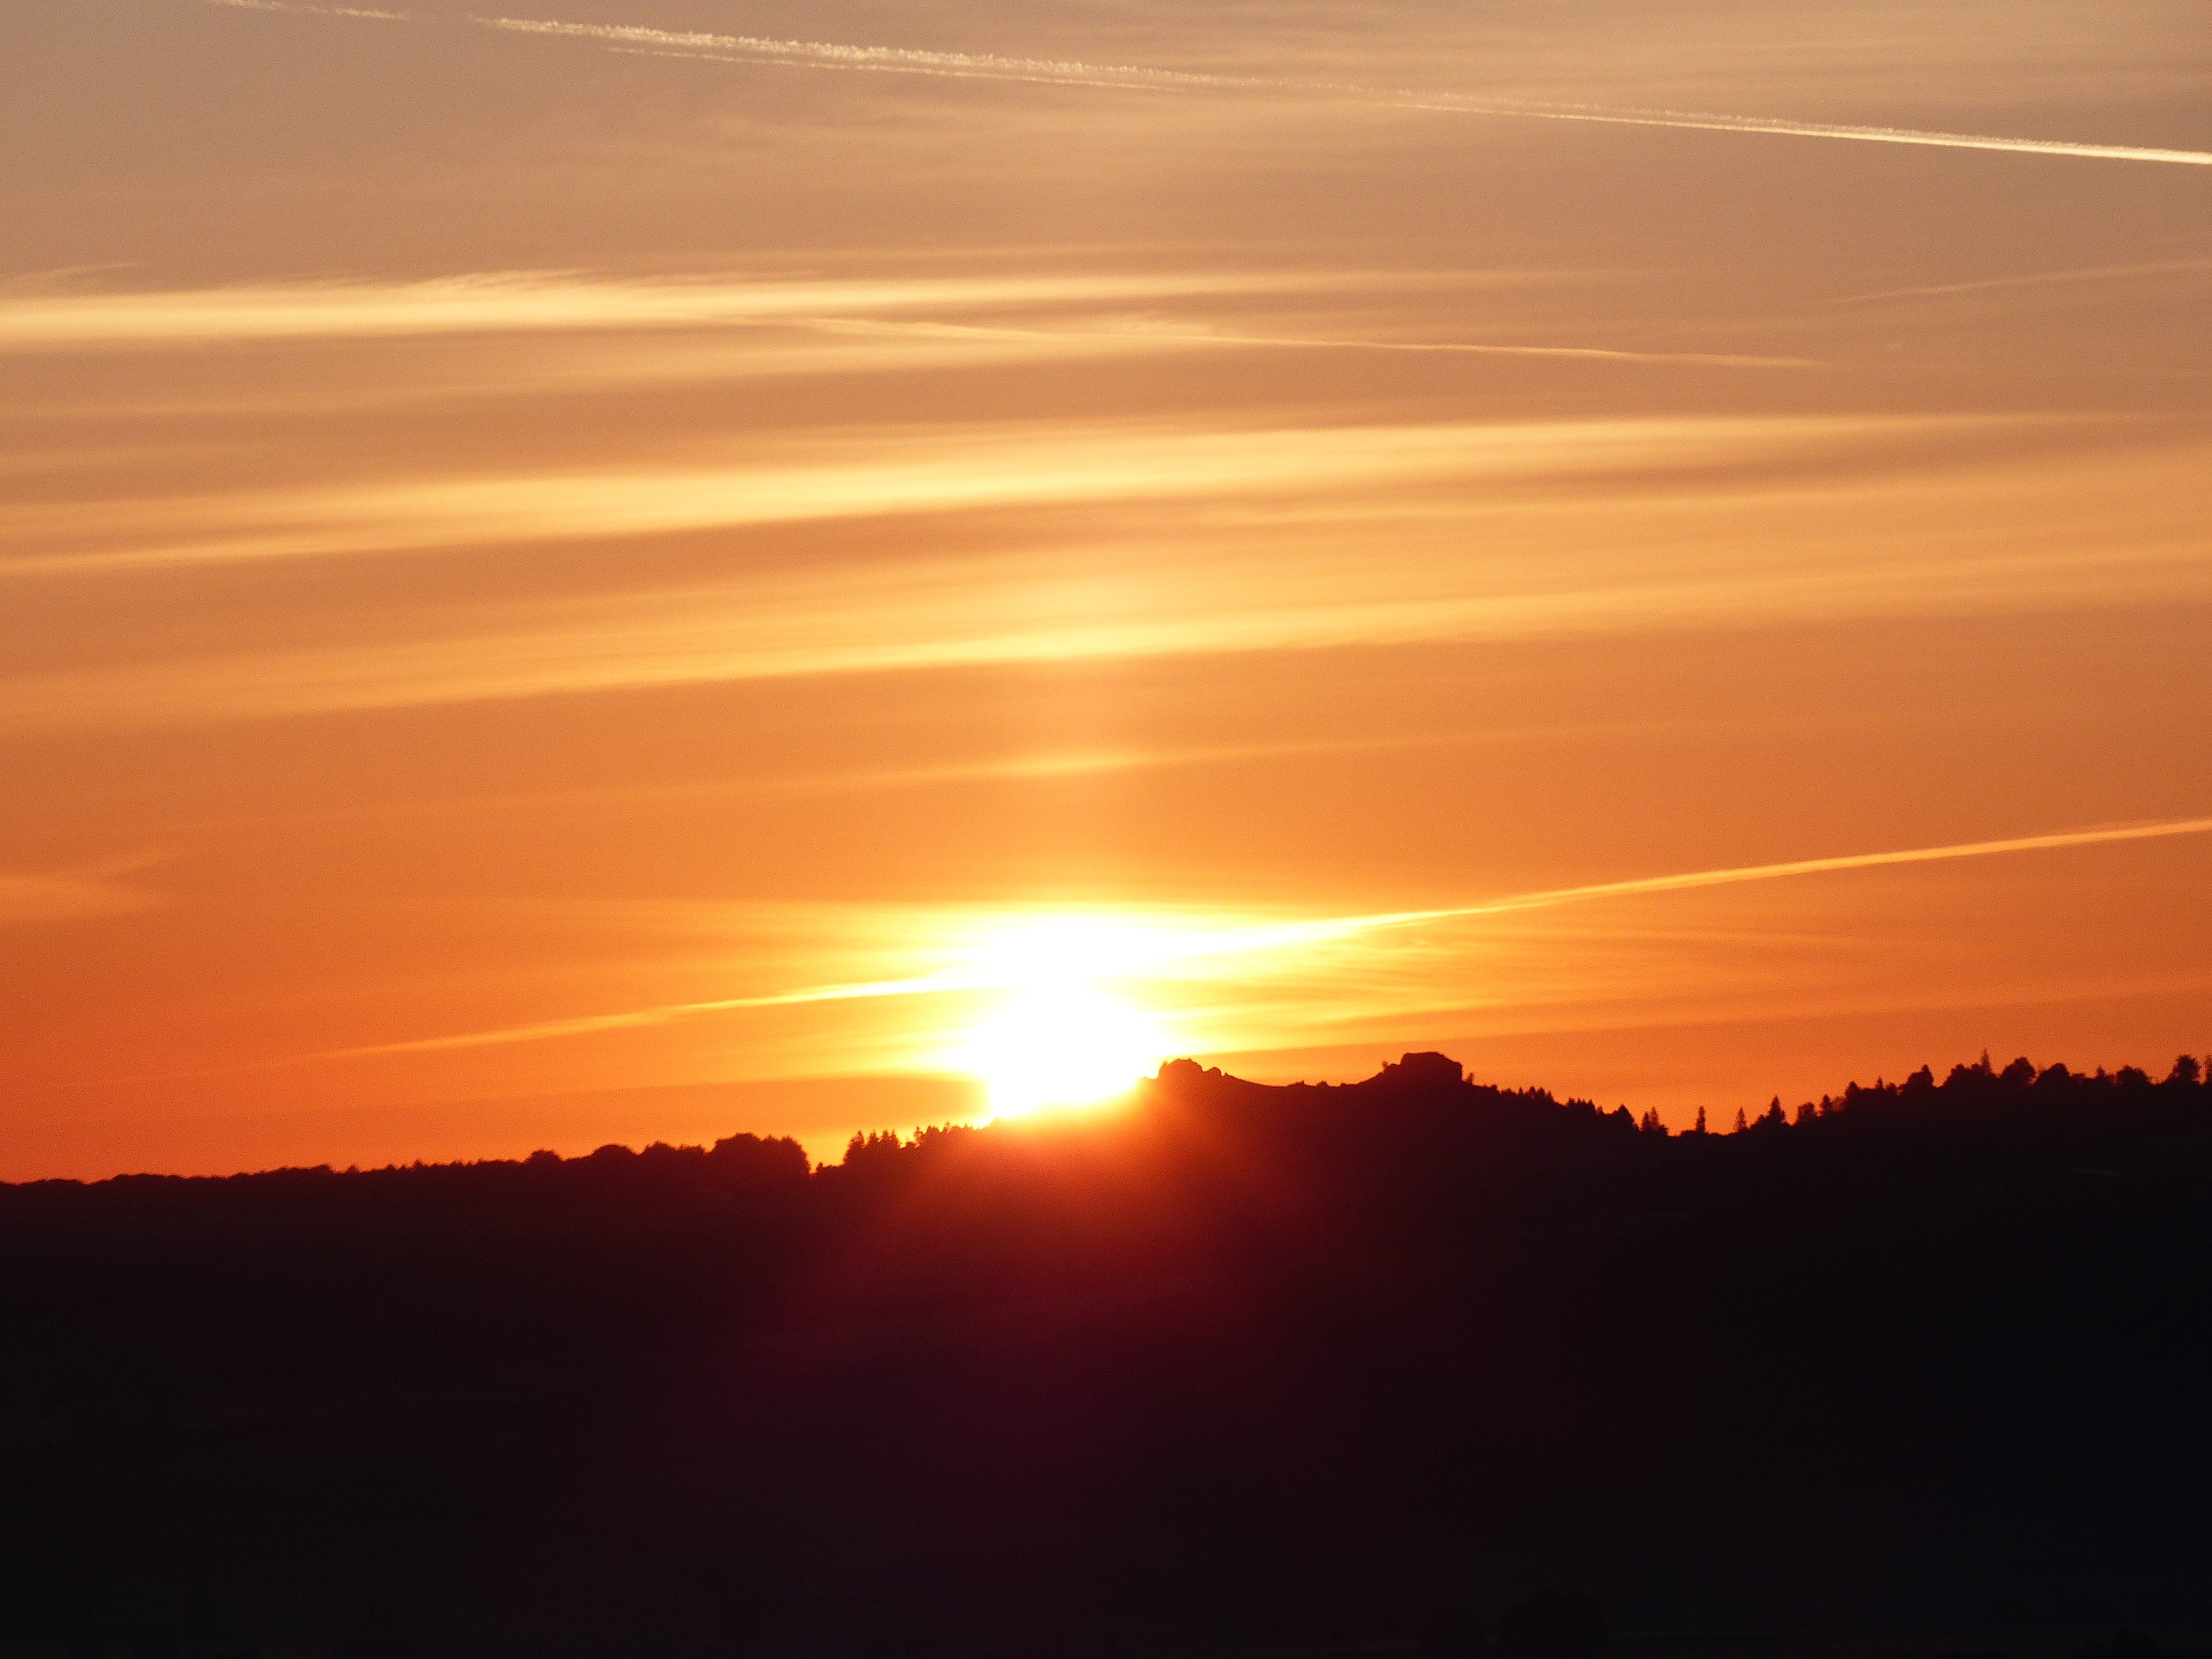
landscape, horizon, cloud, sky, sun, sunrise, sunset, field, sunlight, morning, dawn, atmosphere, dusk, evening, skies, morgenstimmung, afterglow, red sky at morning